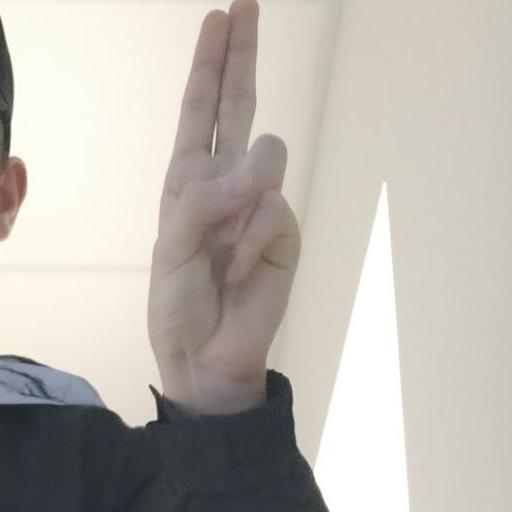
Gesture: two_up